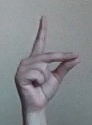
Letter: ta